The American Naturalist

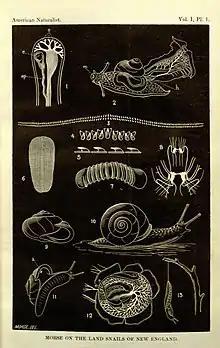
Plate 1 from the first issue of the Journal, showing land snails of New England. Engraved by Edward S. Morse

The journal was founded by Alpheus Hyatt, Edward S. Morse, Alpheus S. Packard Jr., and Frederick W. Putnam at the Essex Institute in Salem, Massachusetts. The first issue appeared in print dated March 1867. In 1885 the four men founded the American Naturalist Society, where in 1887 the journal was designated an official organ of the society for publication.